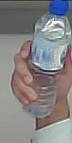
Product: nestle_water